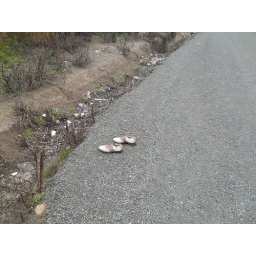
Remiks shoes by TMS wall